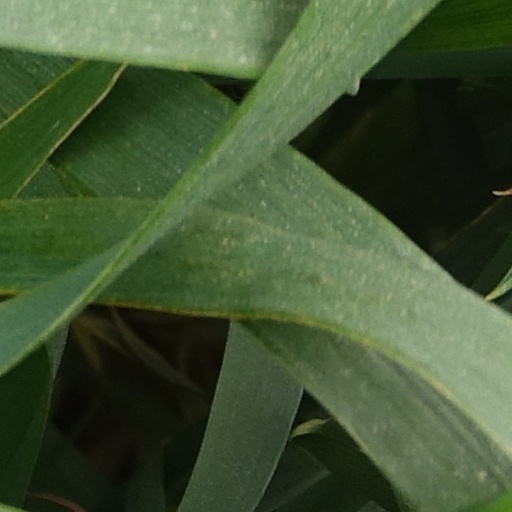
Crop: wheat